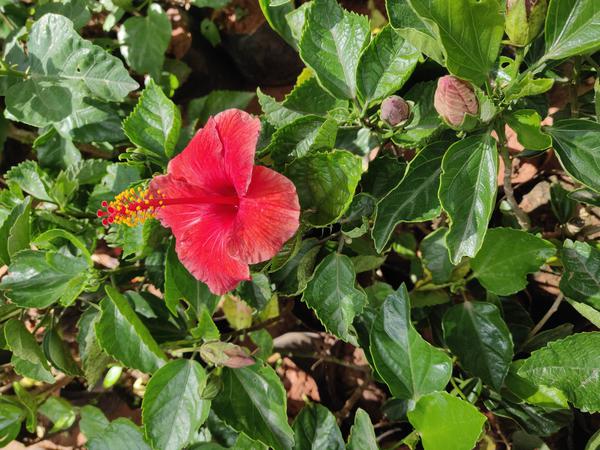
Plant: Hibiscus